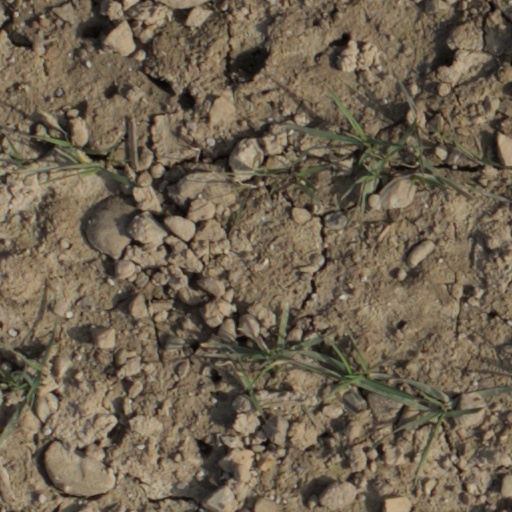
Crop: wheat